Warehouse District/Hennepin Avenue station

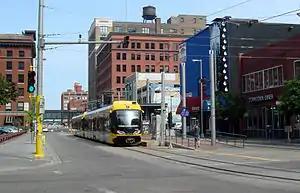
Warehouse District/Hennepin Avenue station viewed from the corner of Hennepin Avenue and S. 5th Street (prior to the extension to Target Field station)

The Warehouse District/Hennepin Avenue station is a light rail station on the Blue Line and Green Line in Minneapolis, Minnesota. This was the original northern terminus of the Blue Line until the new Target Field station opened on November 14, 2009 to provide access to the new Northstar Commuter Rail line.